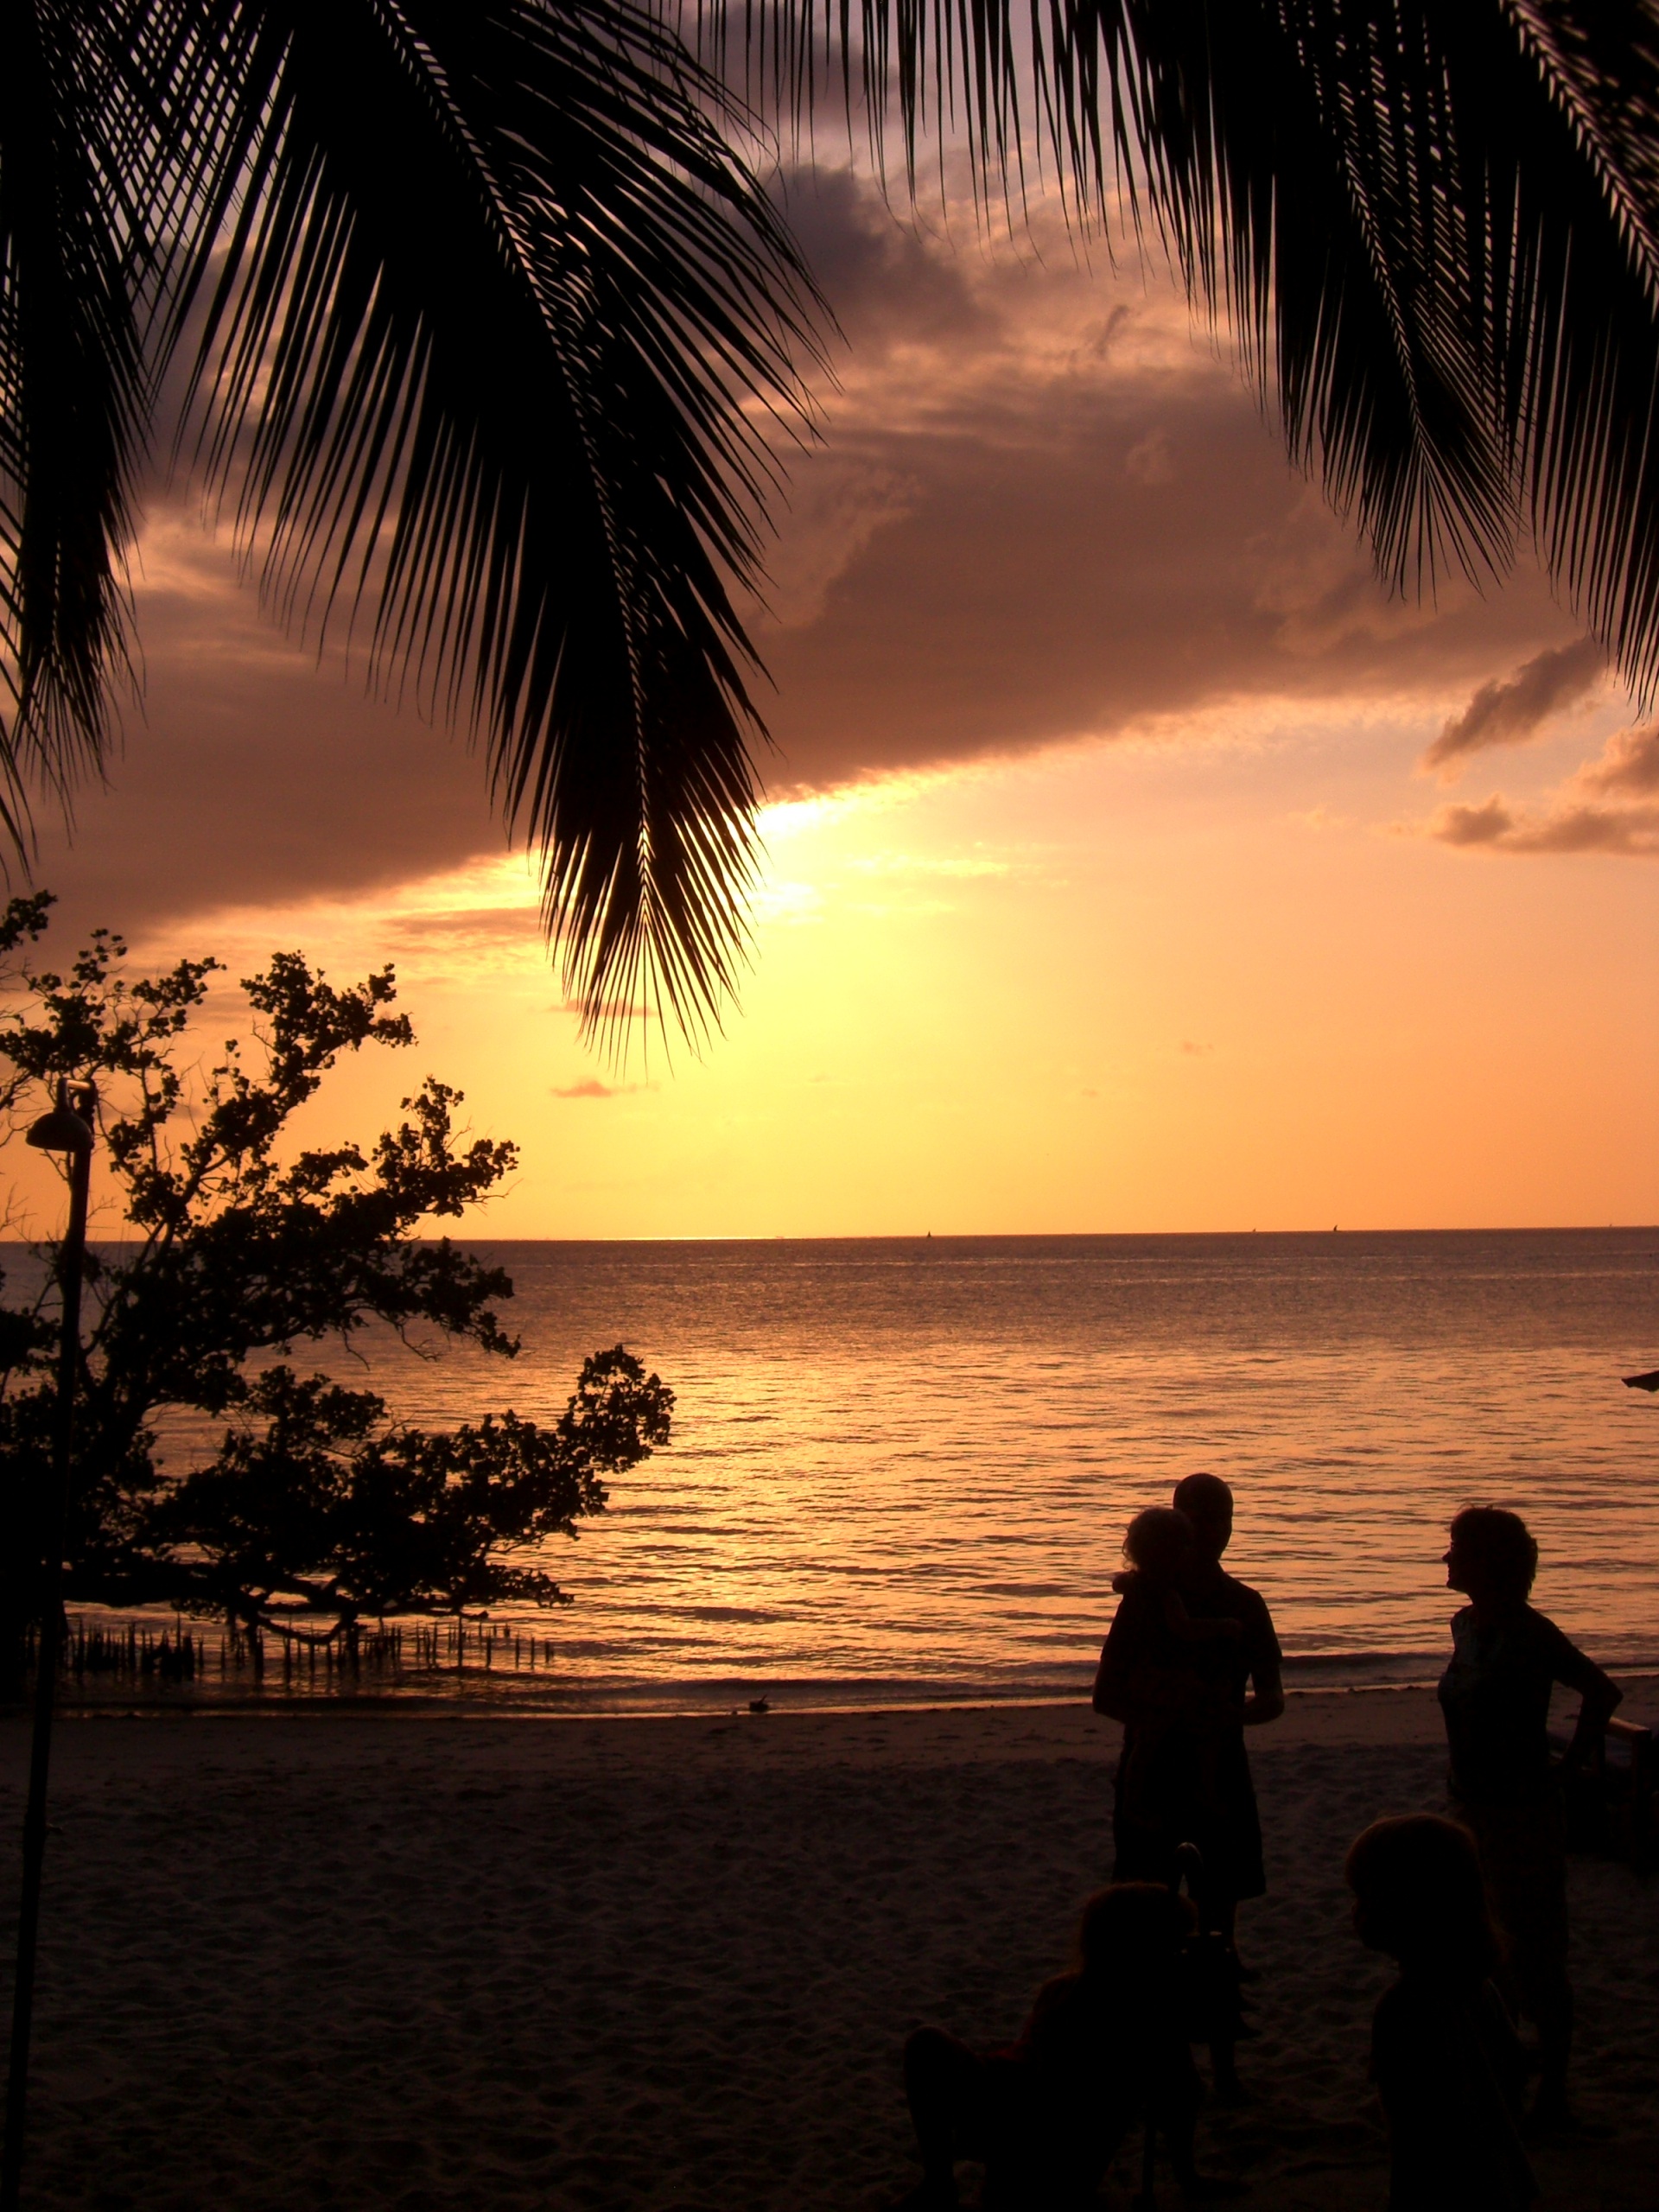
beach, sea, coast, tree, water, ocean, horizon, sun, sunrise, sunset, sunlight, morning, wave, dawn, dusk, evening, zanzibar, palm trees, arecales, palm family